Supersessionism

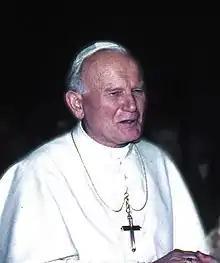
Pope John Paul II repudiated supersessionism.

Prior to Vatican II, Catholic teaching on the matter was characterized by "displacement" or "substitution" theologies, according to which the Church and its New Covenant took the place of Judaism and its "Old Covenant", the latter being rendered void by the coming of Jesus. The nullification of the Old Covenant was often explained in terms of the "deicide charge" that Jews forfeited their covenantal relationship with God by executing the divine Christ. As recently as 1943, Pope Pius XII stated in his encyclical :